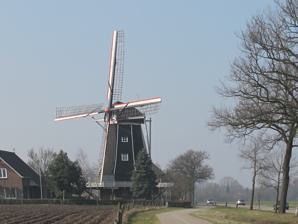
Building: Benninkmolen, Doetinchem
Country: Netherlands
Year built: 1921
Dutch windmill Benninkmolen, Doetinchem The mill in March 2011 Origin Mill name Benninkmolen Velsmolen Mill location Varsseveldseweg 252, 7004 HK, Doetinchem Coordinates 51°58′00″N 6°19′33″E / 51.96667°N 6.32583°E / 51.96667; 6.32583 Operator(s) Municipality of Doetinchem Year built 1921 Information Purpose Corn mill Type Smock mill Storeys Two storey smock Base storeys One storey base Smock sides Eight sides No. of sails Four sails Type of sails Common sails Windshaft cast iron Winding Tailpole and winch No. of pairs of millstones Two pairs Size of millstones 1.40 metres (4 ft 7 in) diameter Benninkmolen is a smock mill in Doetinchem , Gelderland , Netherlands which was built in 1921 and has been restored to working order. The mill is listed as a Rijksmonument . History In 1856, a tower mill was built for B Vels. It was named the Velsmolen . The mill was demolished in 1920 due to its poor condition. The mill was replaced by a smock mill, which used the smock of the Buursinkmolen , Zelhem , Gelderland and machinery from various mills. It had a pair of Patent sails and a pair of Common sails. On 10 August 1925, the mill was severely damaged in a storm. Most of the shutters of the Patent sails were lost, with some of them being found 2 kilometres (1.2 mi) away. The mill was not repaired, and was used by the local fire brigade for training exercises. In 1976, the mill was sold to the Gemeente Doetinchem. The mill was restored in 1980. Its name was changed from Velsmolen to Benninkmolen , after its first owner, J F Bennink. On restoration, the Patent sails were replaced by Common sails . Benninkmolen is listed as a Rijksmonument , No. 13087. Description For an explanation of the various items of machinery, see Mill machinery . Benninkmolen is what the Dutch call a "Stellingmolen". It is a two storey smock mill on a single store base. There is a stage, which is 3.00 metres (9 ft 10 in) above ground level. The smock and cap are covered in shingles . Winding is by tailpole and winch. The sails are Common sails . They have a span of 23.10 metres (75 ft 9 in). They are carried on a cast iron windshaft . The windshaft also carries the brake wheel , which has 51 cogs. This drives a wallower with 28 cogs, which is situated at the top of the upright shaft . At the bottom of the upright shaft is the great spur wheel , which has 80 cogs. This drives two pairs of 1.40 metres (4 ft 7 in) diameter French Burr millstones via lantern pinion stone nuts with 24 staves each. Public access Benninkmolen is open on Tuesday and Saturday from 09:00 to 12:00 and Friday from 11:00 to 16:00. It is also open at other times if a banner is flying, or by appointment. References Wikimedia Commons has media related to Benninkmolen, Doetinchem . Dutch Rijksmonument 13087